Atlantic City, New Jersey

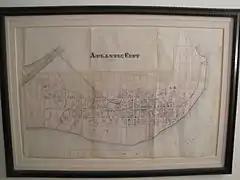
"Atlantic City", 1877

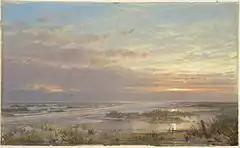
"A High Tide at Atlantic City", a painting by William Trost Richards, now housed in Brooklyn Museum

Prior to Atlantic City's founding, the region served as a summer home for the Lenape, a Native American tribe. While the date of European settlement in present-day Atlantic City is not precisely determined, it is commonly thought that it was in 1783, when Jeremiah Leeds built and occupied a year-round home there.